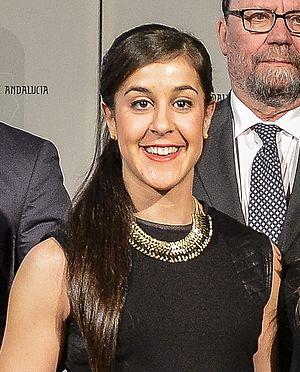
Carolina Marín, née le 15 juin 1993 à Huelva en Andalousie, est une joueuse espagnole de badminton. Championne olympique en titre, triple championne du monde en titre et quadruple championne d'Europe en titre, elle est la seule joueuse de l'histoire à avoir remporté trois titres mondiaux et la seule joueuse non-asiatique à avoir remporté un titre olympique.